Xu Zhen

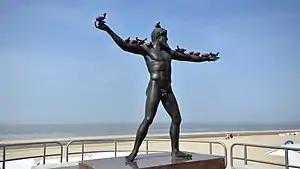
"Eternity-Poseidon" by Xu Zhen in De Haan, Belgium

Xu Zhen's earlier representative individual works include the video, "Rainbow" (1998), where an abstracted hand beats a man 's back until it burns red. "Rainbow" made Zhen the youngest Chinese artist to have participated in the main thematic exhibition of the Venice Biennale. The video, "Shouting" (1998), captures the fright and bewilderment of faces turned backwards on the crowded streets of Shanghai, after Xu Zhen suddenly bursts out screaming. The installation "ShanghART Supermarket" (2007) recreates a convenience store on-site: the shelves are crammed full of empty products, while the items, sold at their ordinarily marked prices, only have the external shells of their packaging.